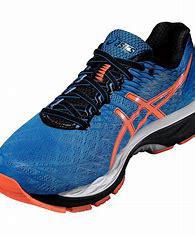
Brand: Asics
Model: Gel Nimbus 21